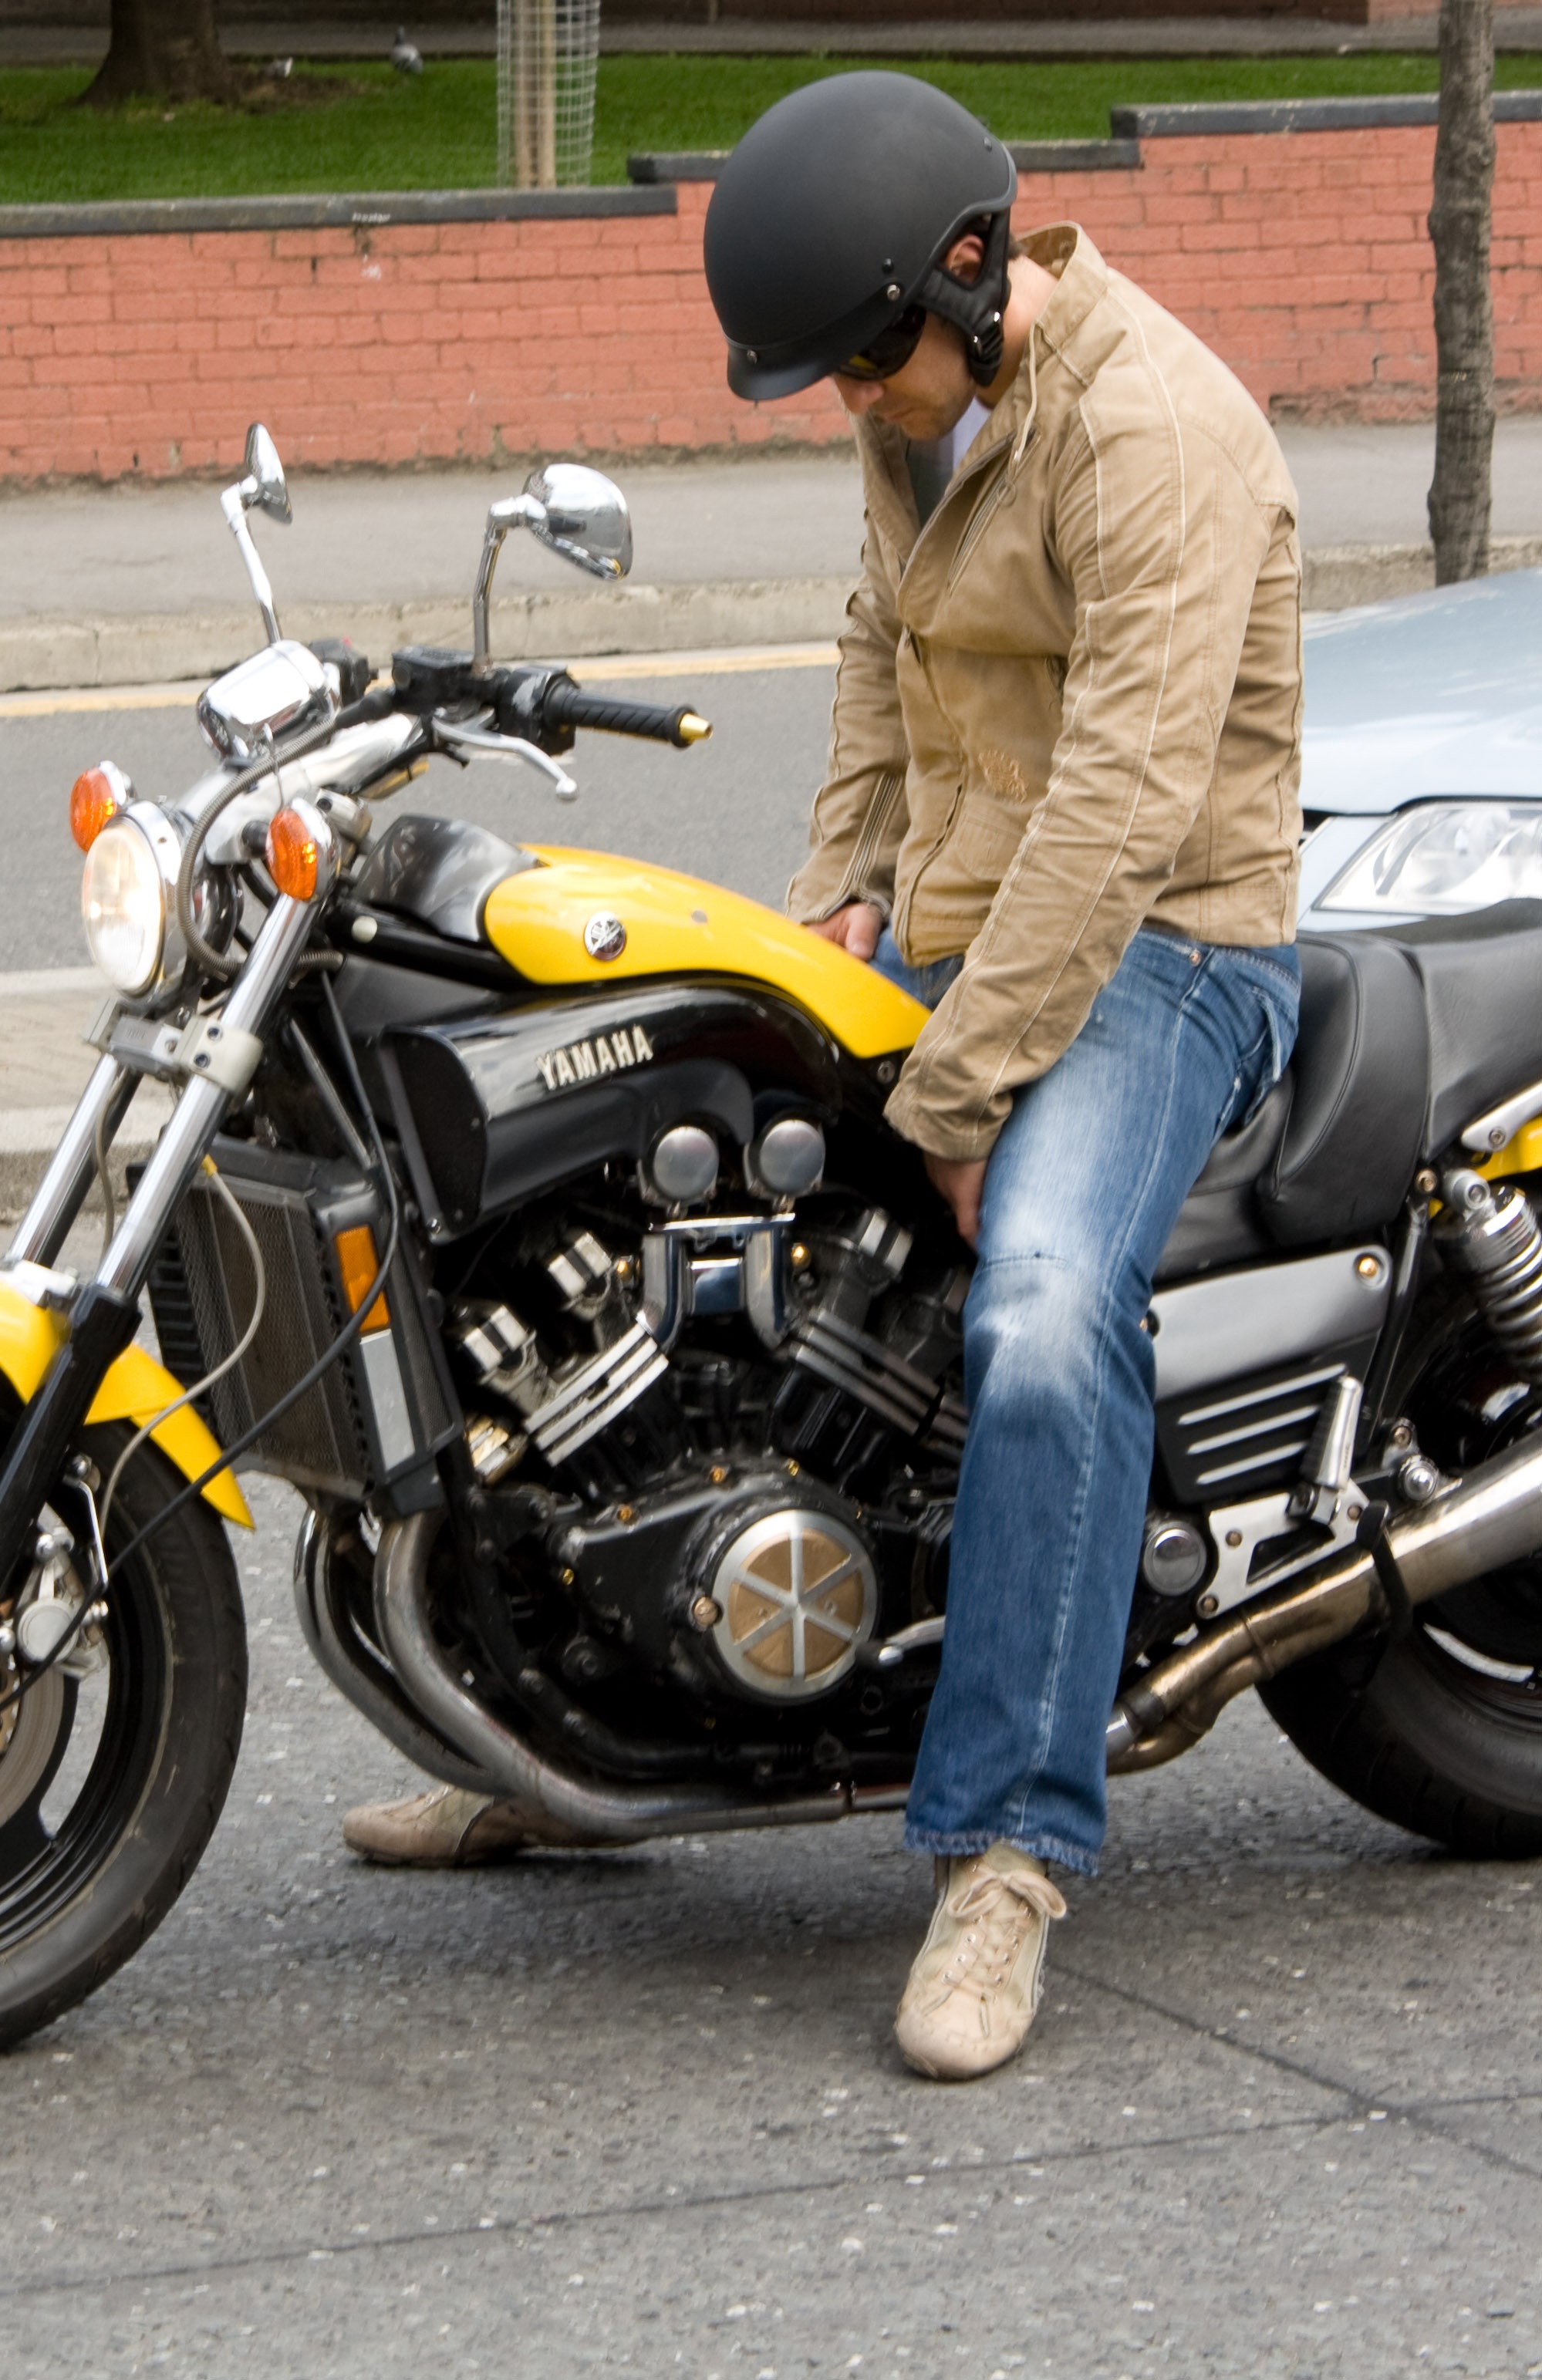
car, urban, vehicle, motorcycle, motorbike, sleepy, silent, motorcycling, land vehicle, automobile make